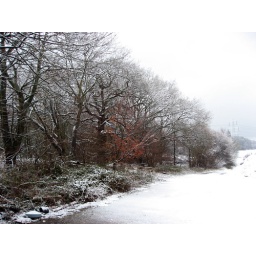
A line of trees in the field up the road from my house.